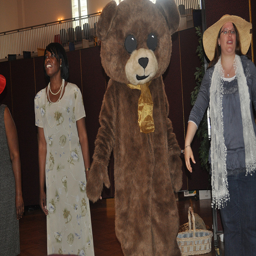
Two women wearing dressed holding hands with someone dressed up as a bear
A group of women holding hands with a teddy bear.
The person in the bear costume is standing next to the woman.
A person in a bear costume stands with some women.
person in a bear costume holding hands with woman